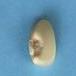
Maize quality: Good